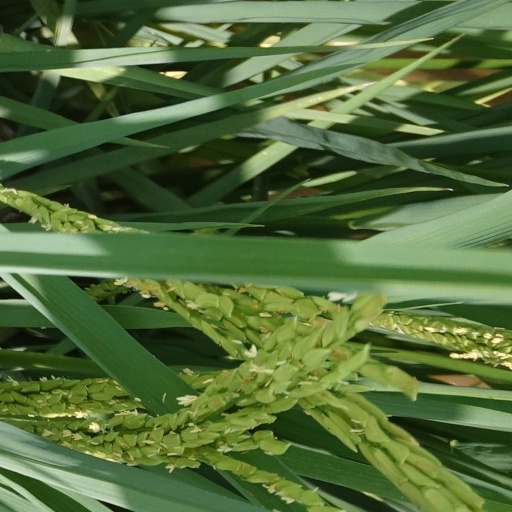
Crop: rice